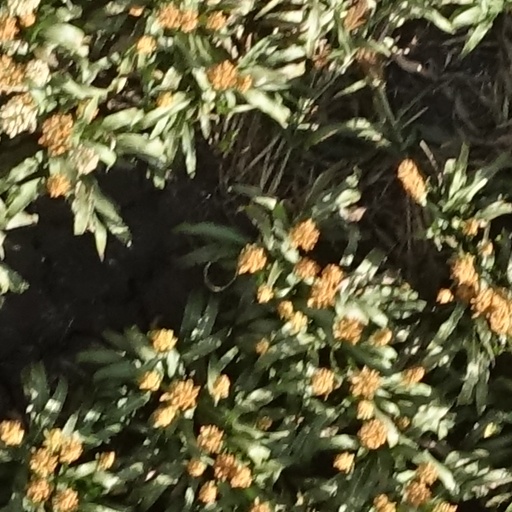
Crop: sorghum